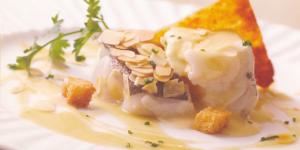
bacalao con almendras